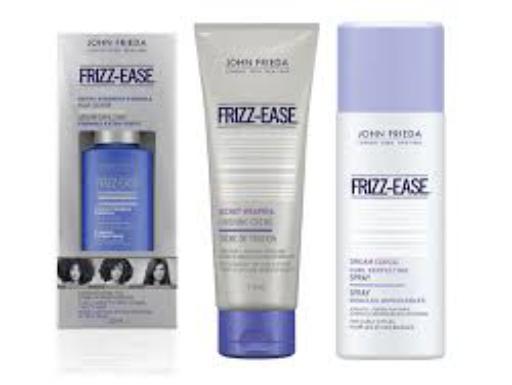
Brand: Frizz-Ease
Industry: Necessities